Akli Yahiatene

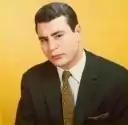
Akli Yahiatene

Akli Yahiatene (born in 1933) is an Amazigh-Kabyle singer, from Algeria. He was born in Aït-Mendes, near Boghni (wilaya of Tizi Ouzou), and emigrated to France in the 1950s, where he worked in Citroën plants and supported the Algerian Front de libération nationale (FLN), for which he was put in jail several times where he composed many songs. His popularity lasted from the 1950s to the 1970s.